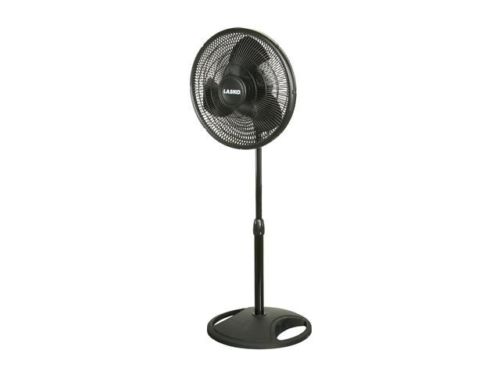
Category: fan